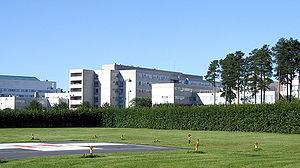
L'Hôpital universitaire d'Oulu est un hôpital située à Oulu en Finlande.
Un district hospitalier est une association de municipalités en Finlande ayant pour mission de fournir des services de soins de santé spécialisés aux résidents des municipalités membres.